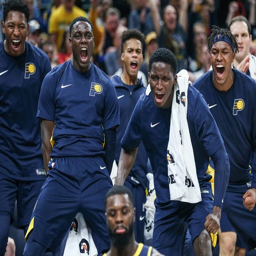
players on the bench react to a call